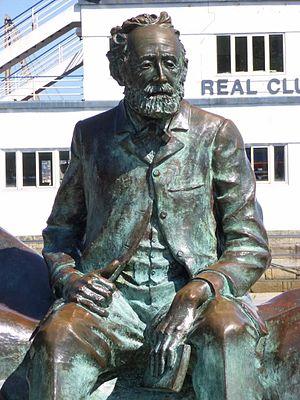
Monument à Jules Verne à Vigo par José Morales.